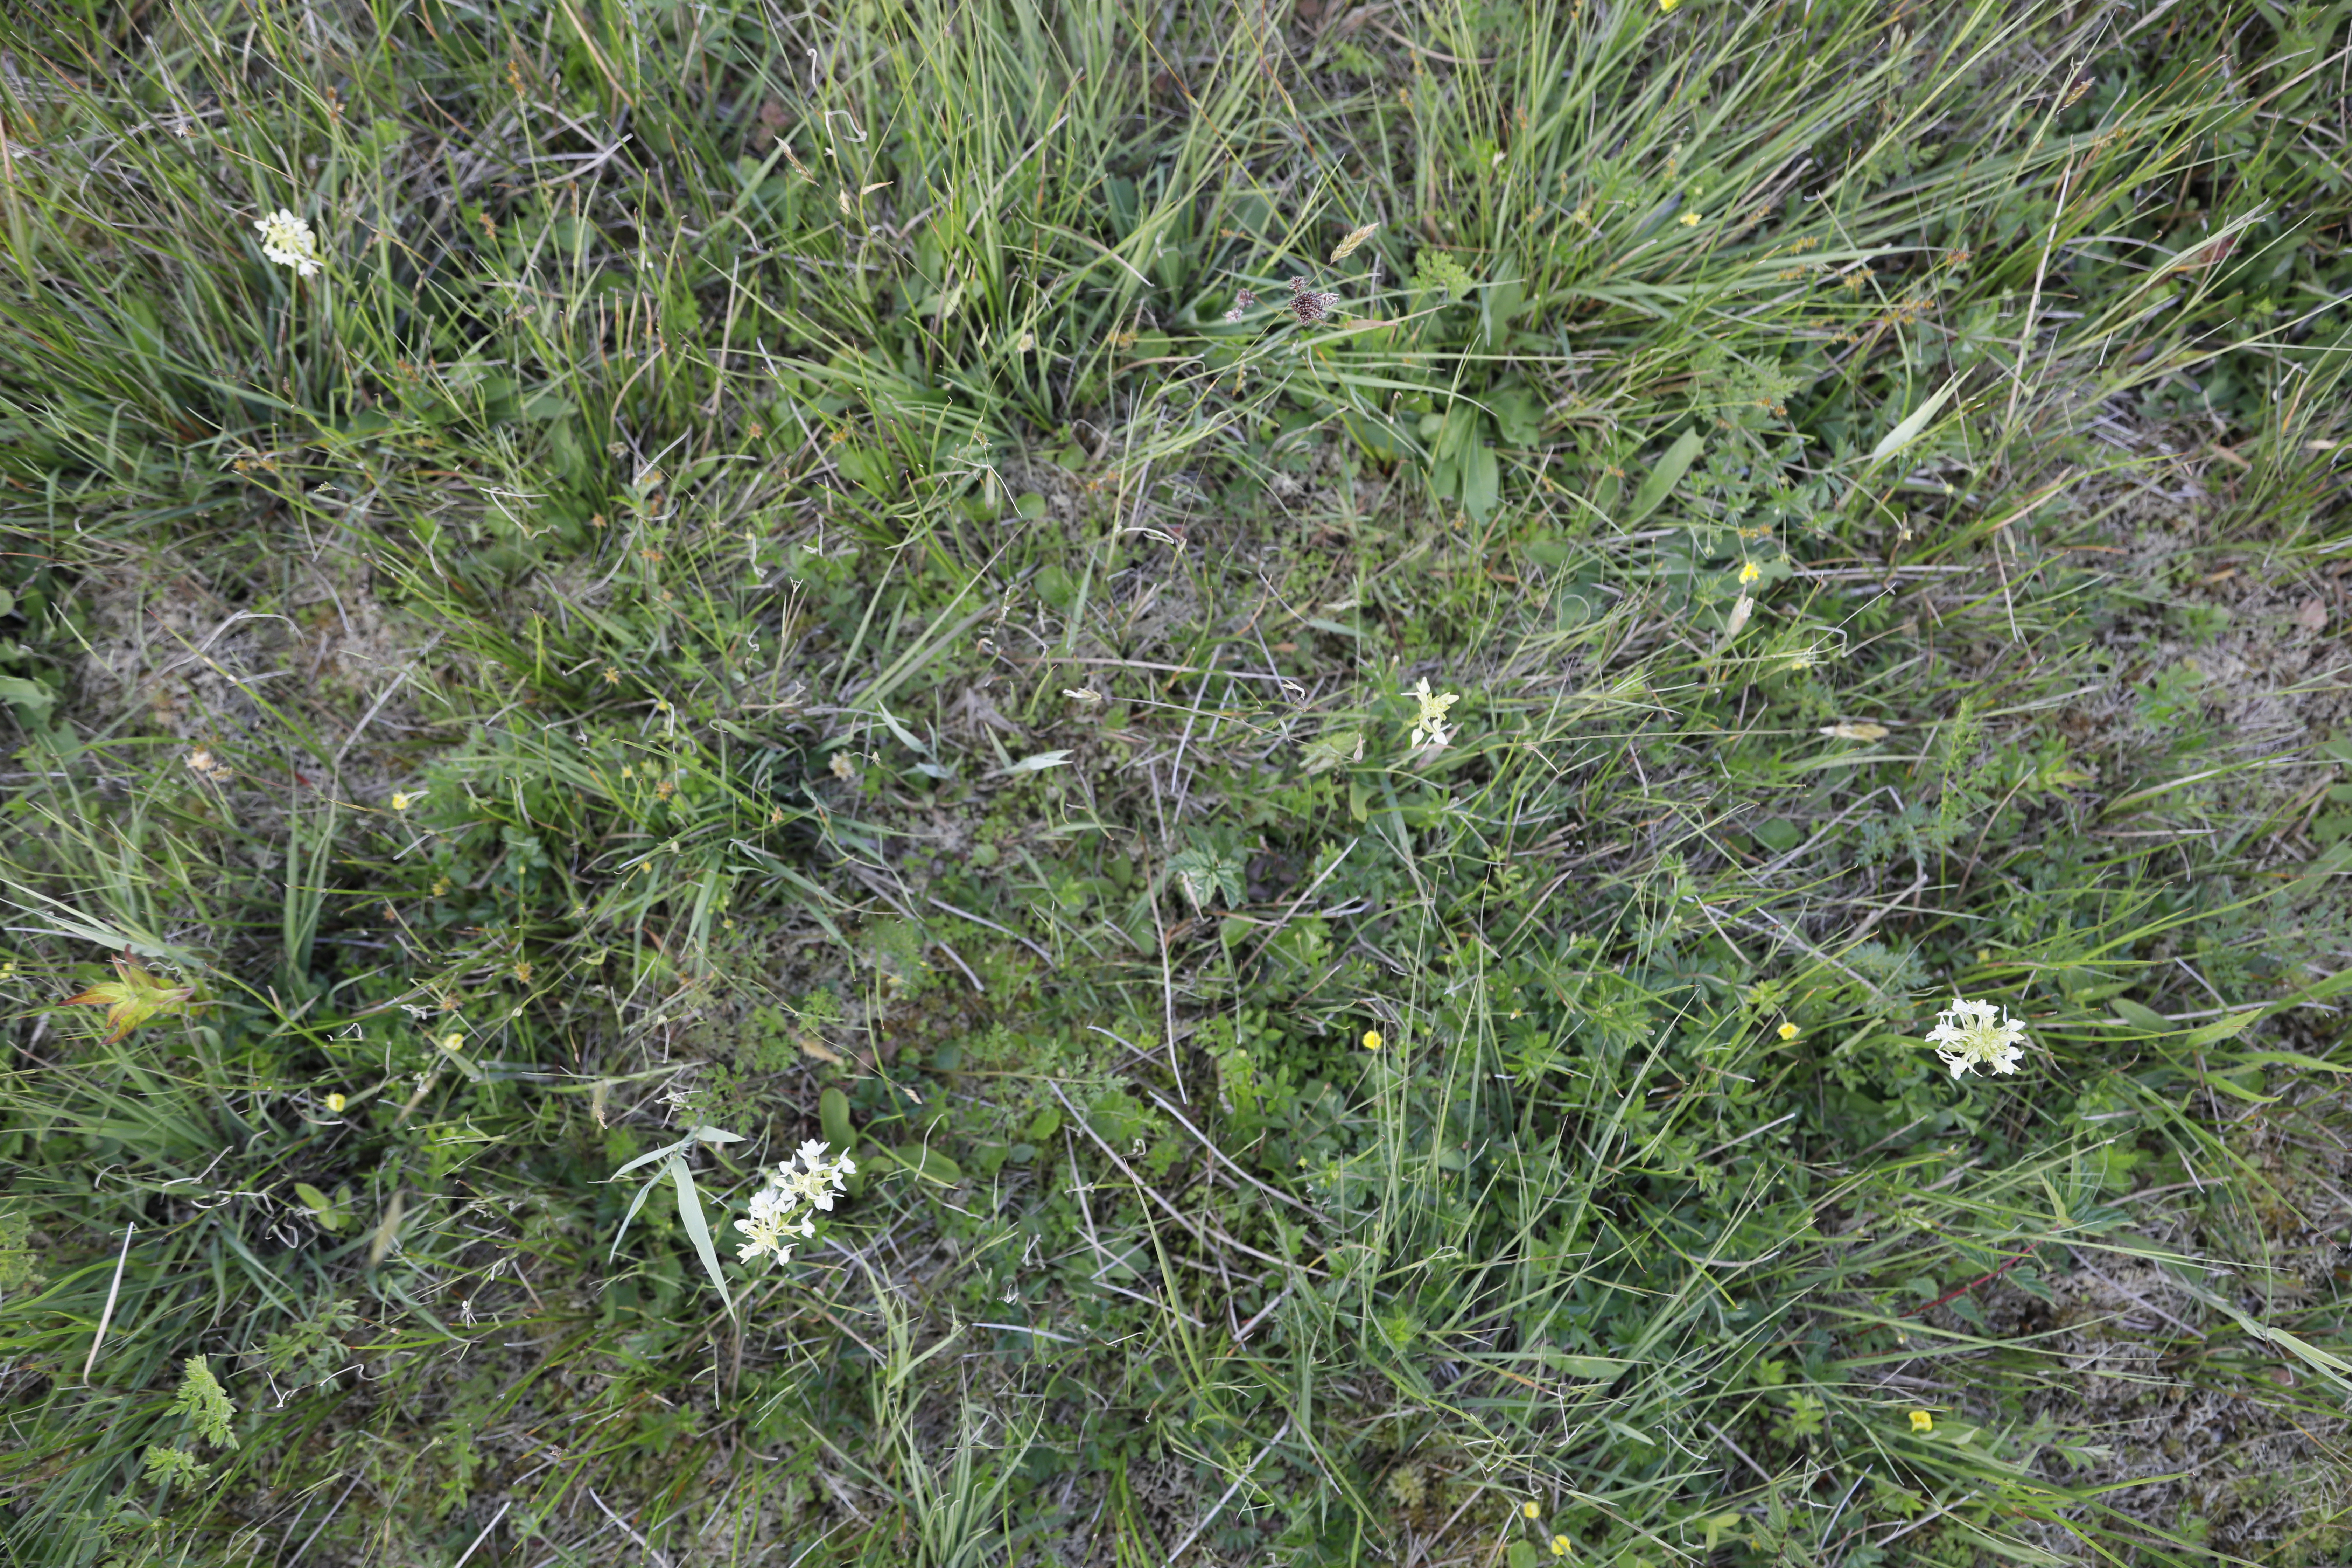
Plant species: Platanthera bifolia